Robert Watts (artist)

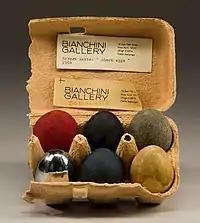
"Black Eggs", 1964, a piece included at the "American Supermarket" exhibition at New York's Bianchini Gallery. This piece is now in the National Gallery of Art, Washington

Watts attended the duPont Manual High School in Louisville and earned a degree in mechanical engineering at the University of Louisville in 1944.